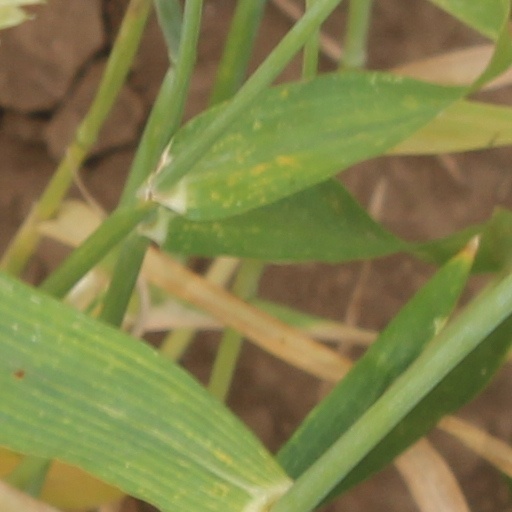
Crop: wheat